The Strange Case of Dr. Jekyll and Mr. Hyde (2006 film)

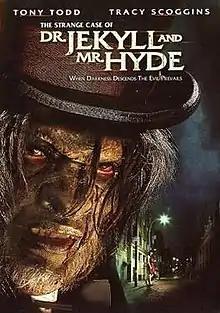

The Strange Case of Dr. Jekyll and Mr. Hyde is a 2006 horror film, and an adaptation of Robert Louis Stevenson's 1886 novella. It was directed by John Carl Buechler, and produced by Peter Davy, British American film producer. The film is set in modern times instead of Victorian England.